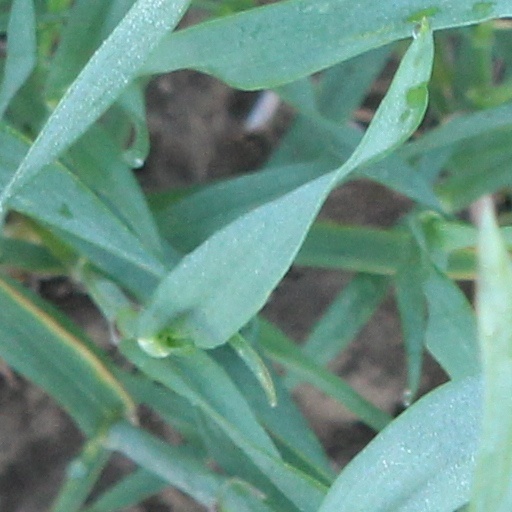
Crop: wheat